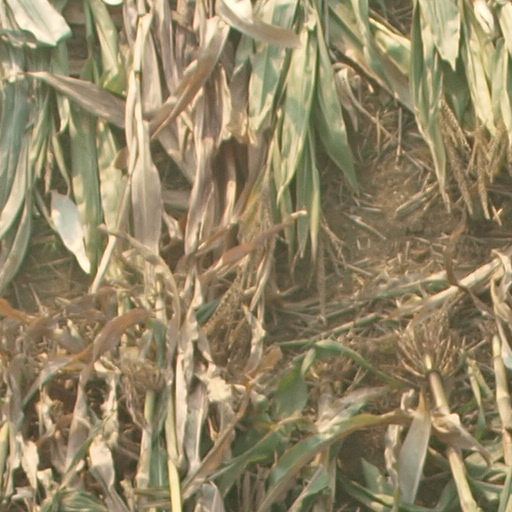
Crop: maize; corn